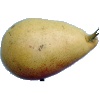
Label: Pear 2